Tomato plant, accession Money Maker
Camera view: vertical (180 deg); turntable rotation: 270 degrees
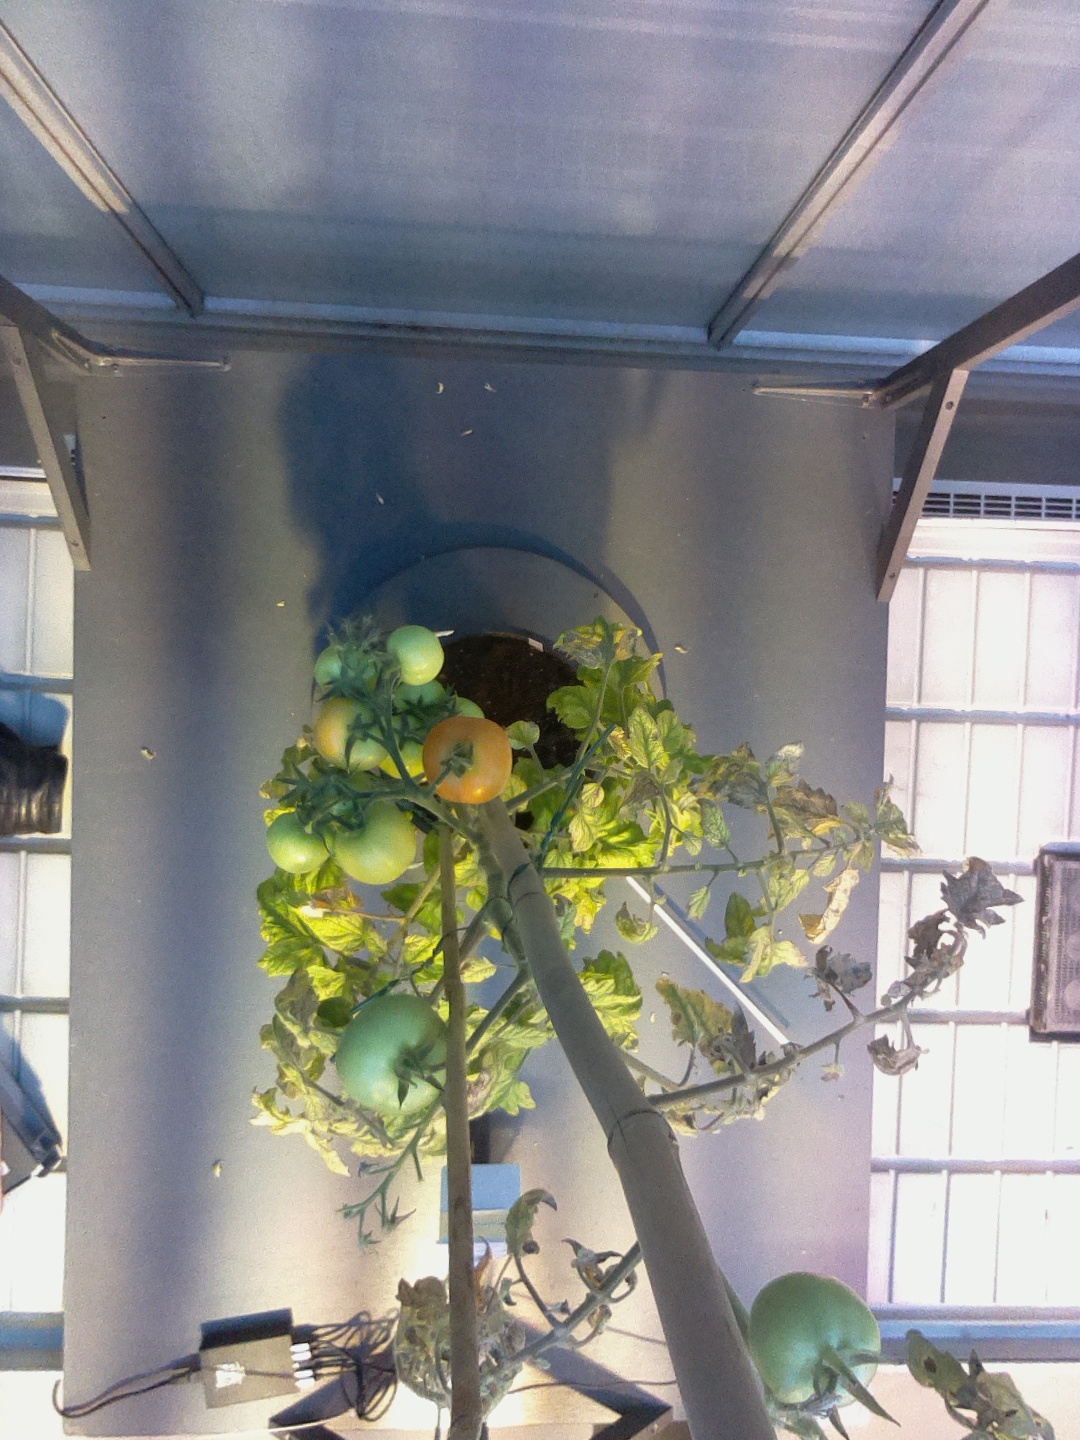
BBCH growth stage 80: fruits start showing typical ripe color (orange -> red)